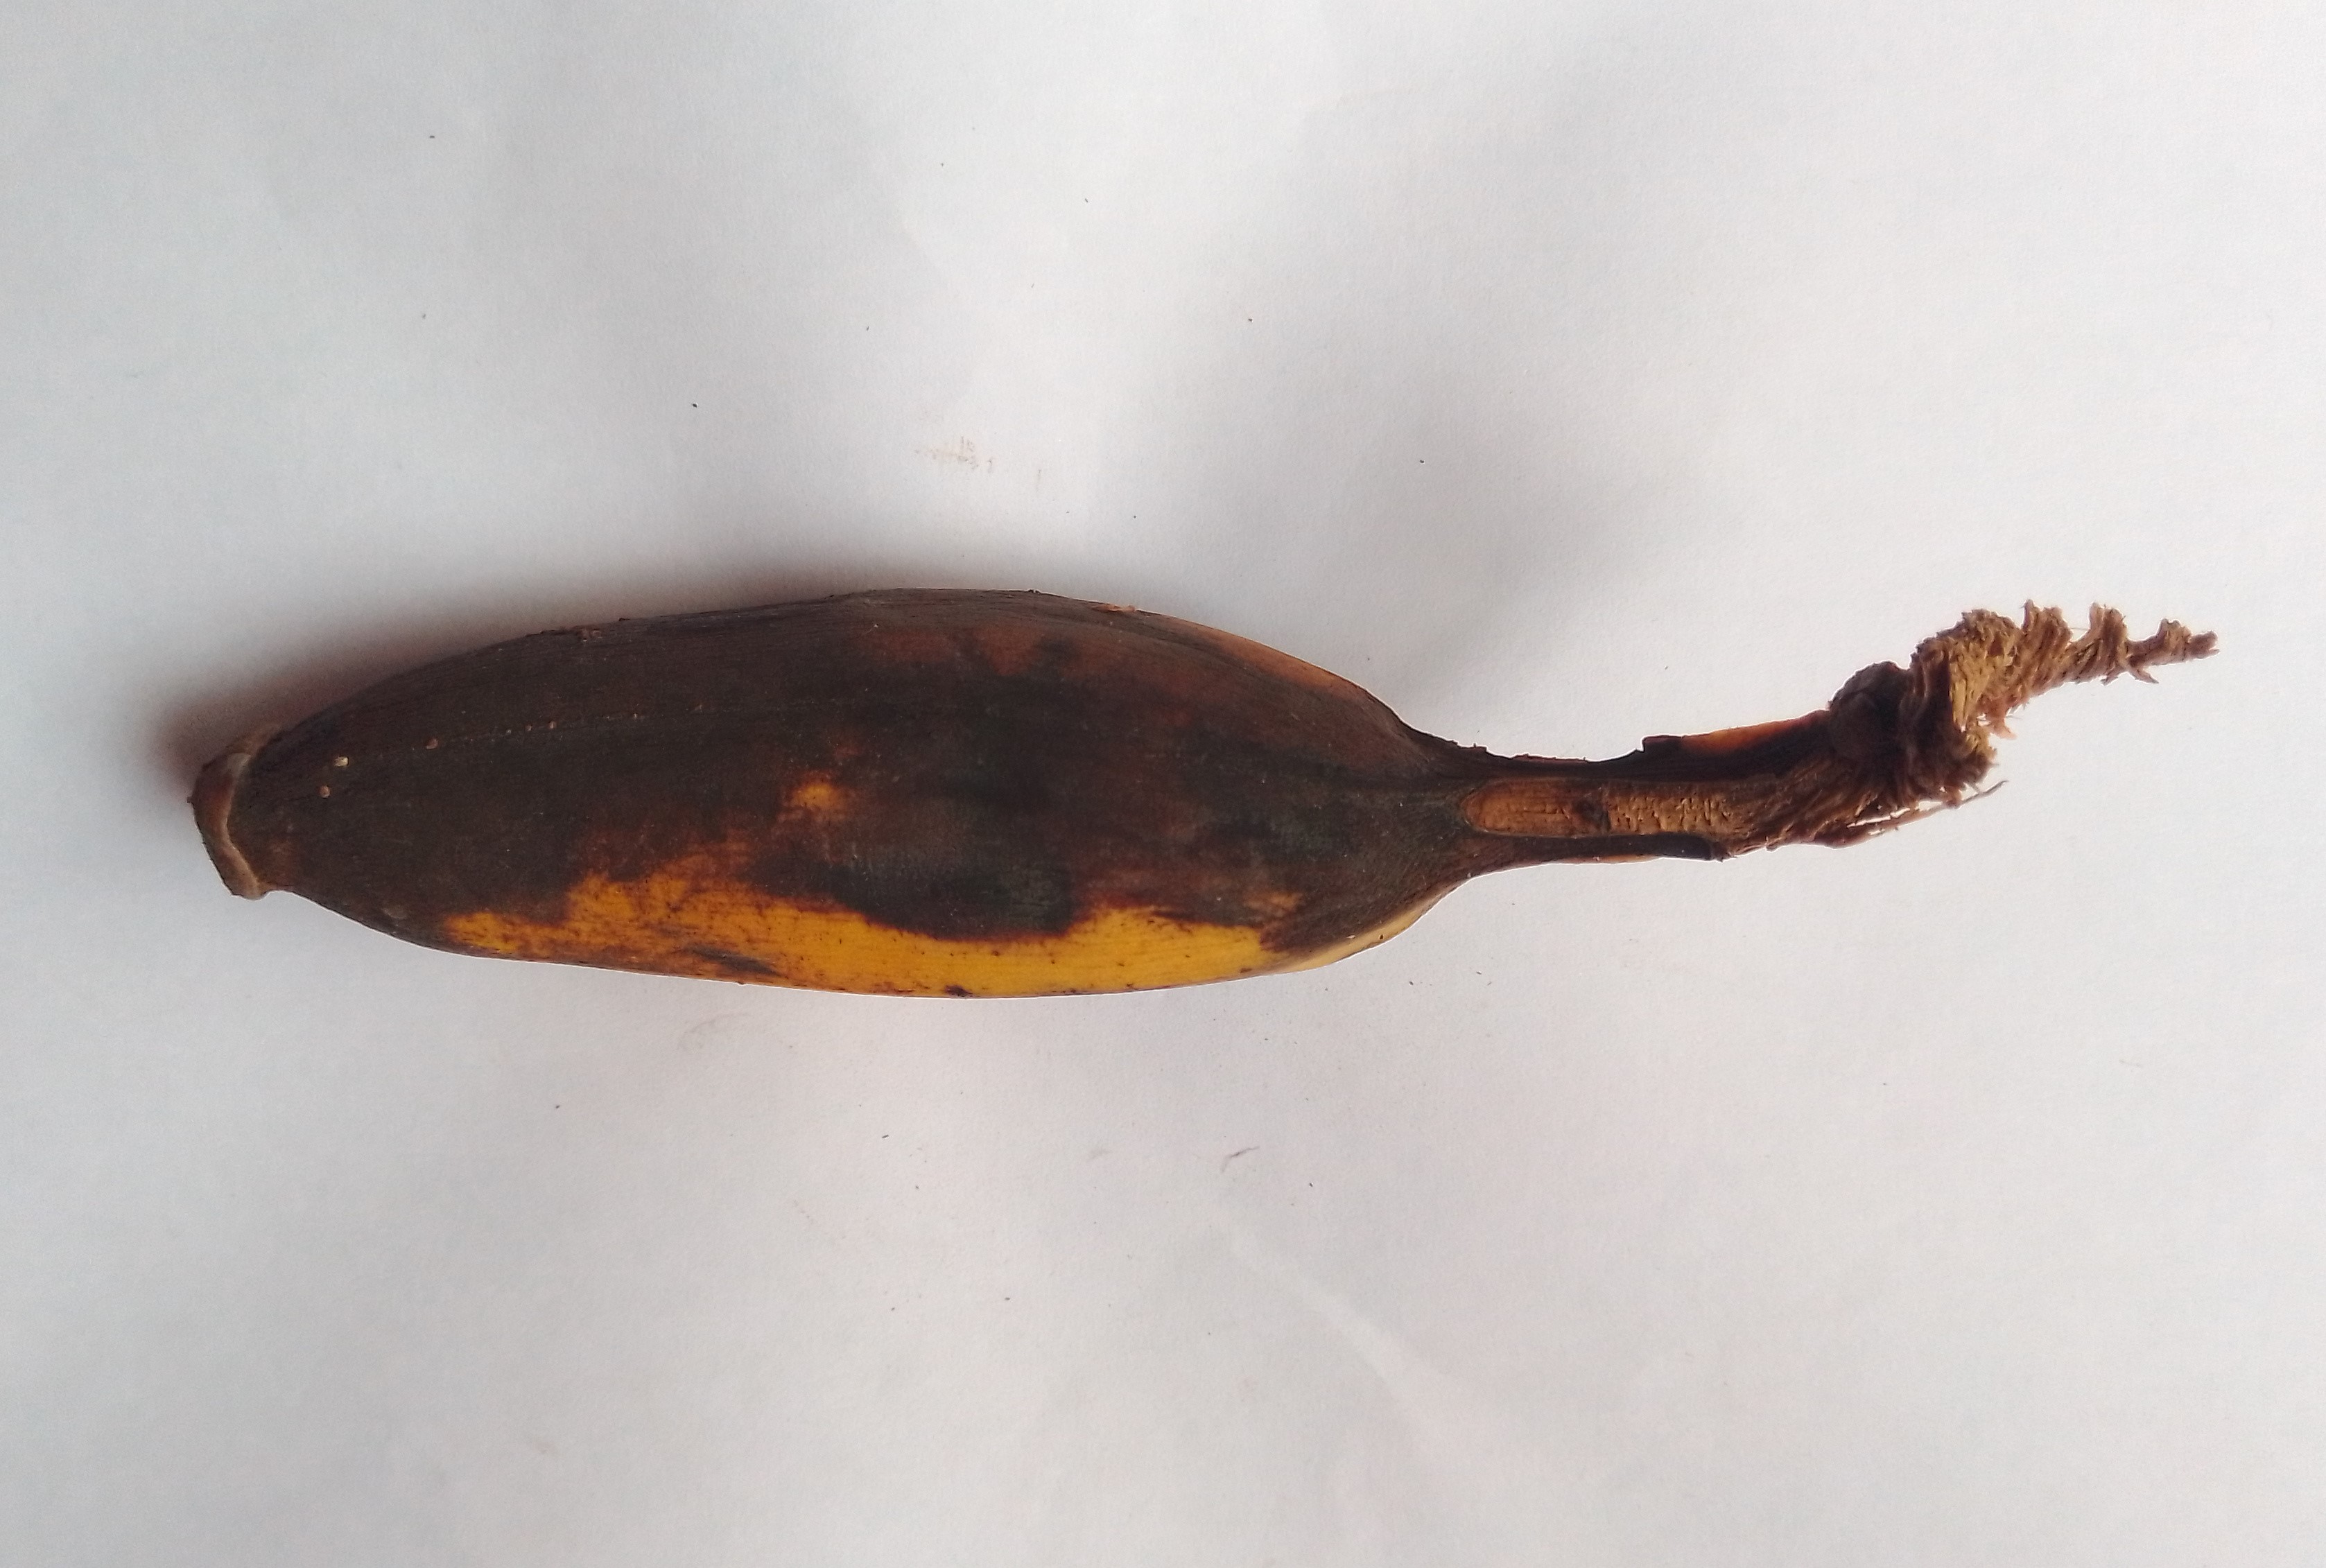
Fruit: banana
Condition: rotten